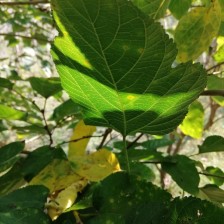
Variety: WhiteKing